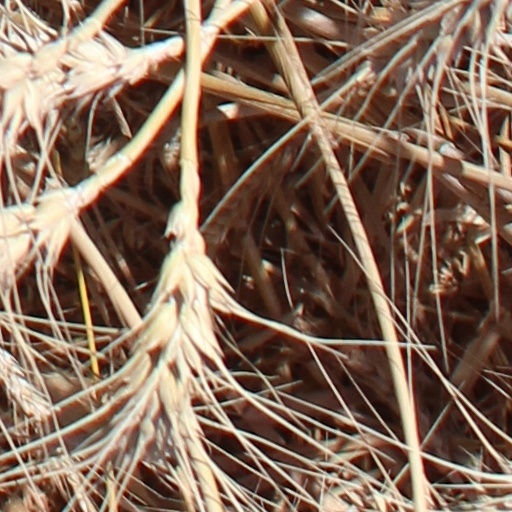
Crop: wheat